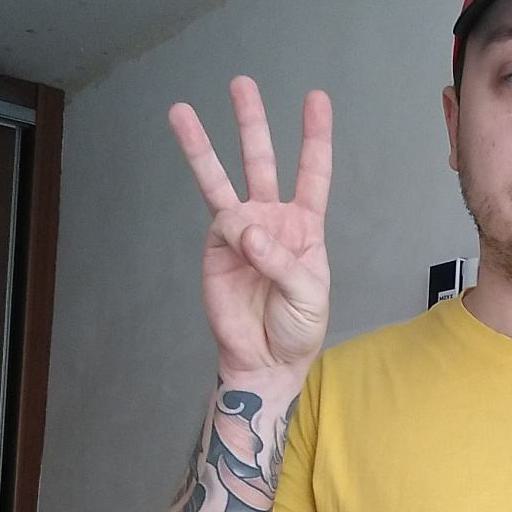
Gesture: three